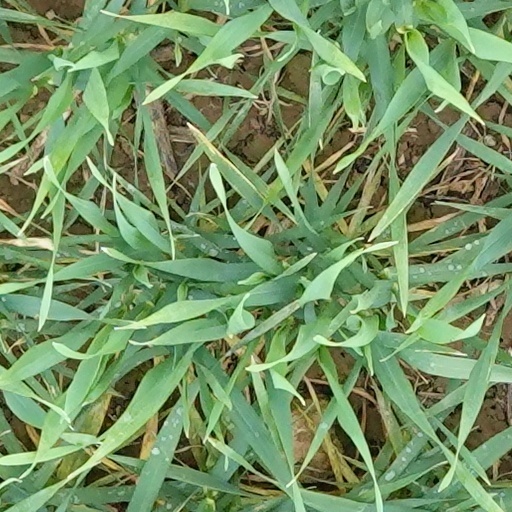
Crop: wheat